Antonio Morrison

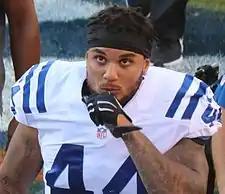
Morrison with the Indianapolis Colts in 2016

Antonio Morrison (born December 6, 1994) is an American former professional football linebacker. He played college football for Florida, and was selected by the Indianapolis Colts in the fourth round of the 2016 NFL draft.